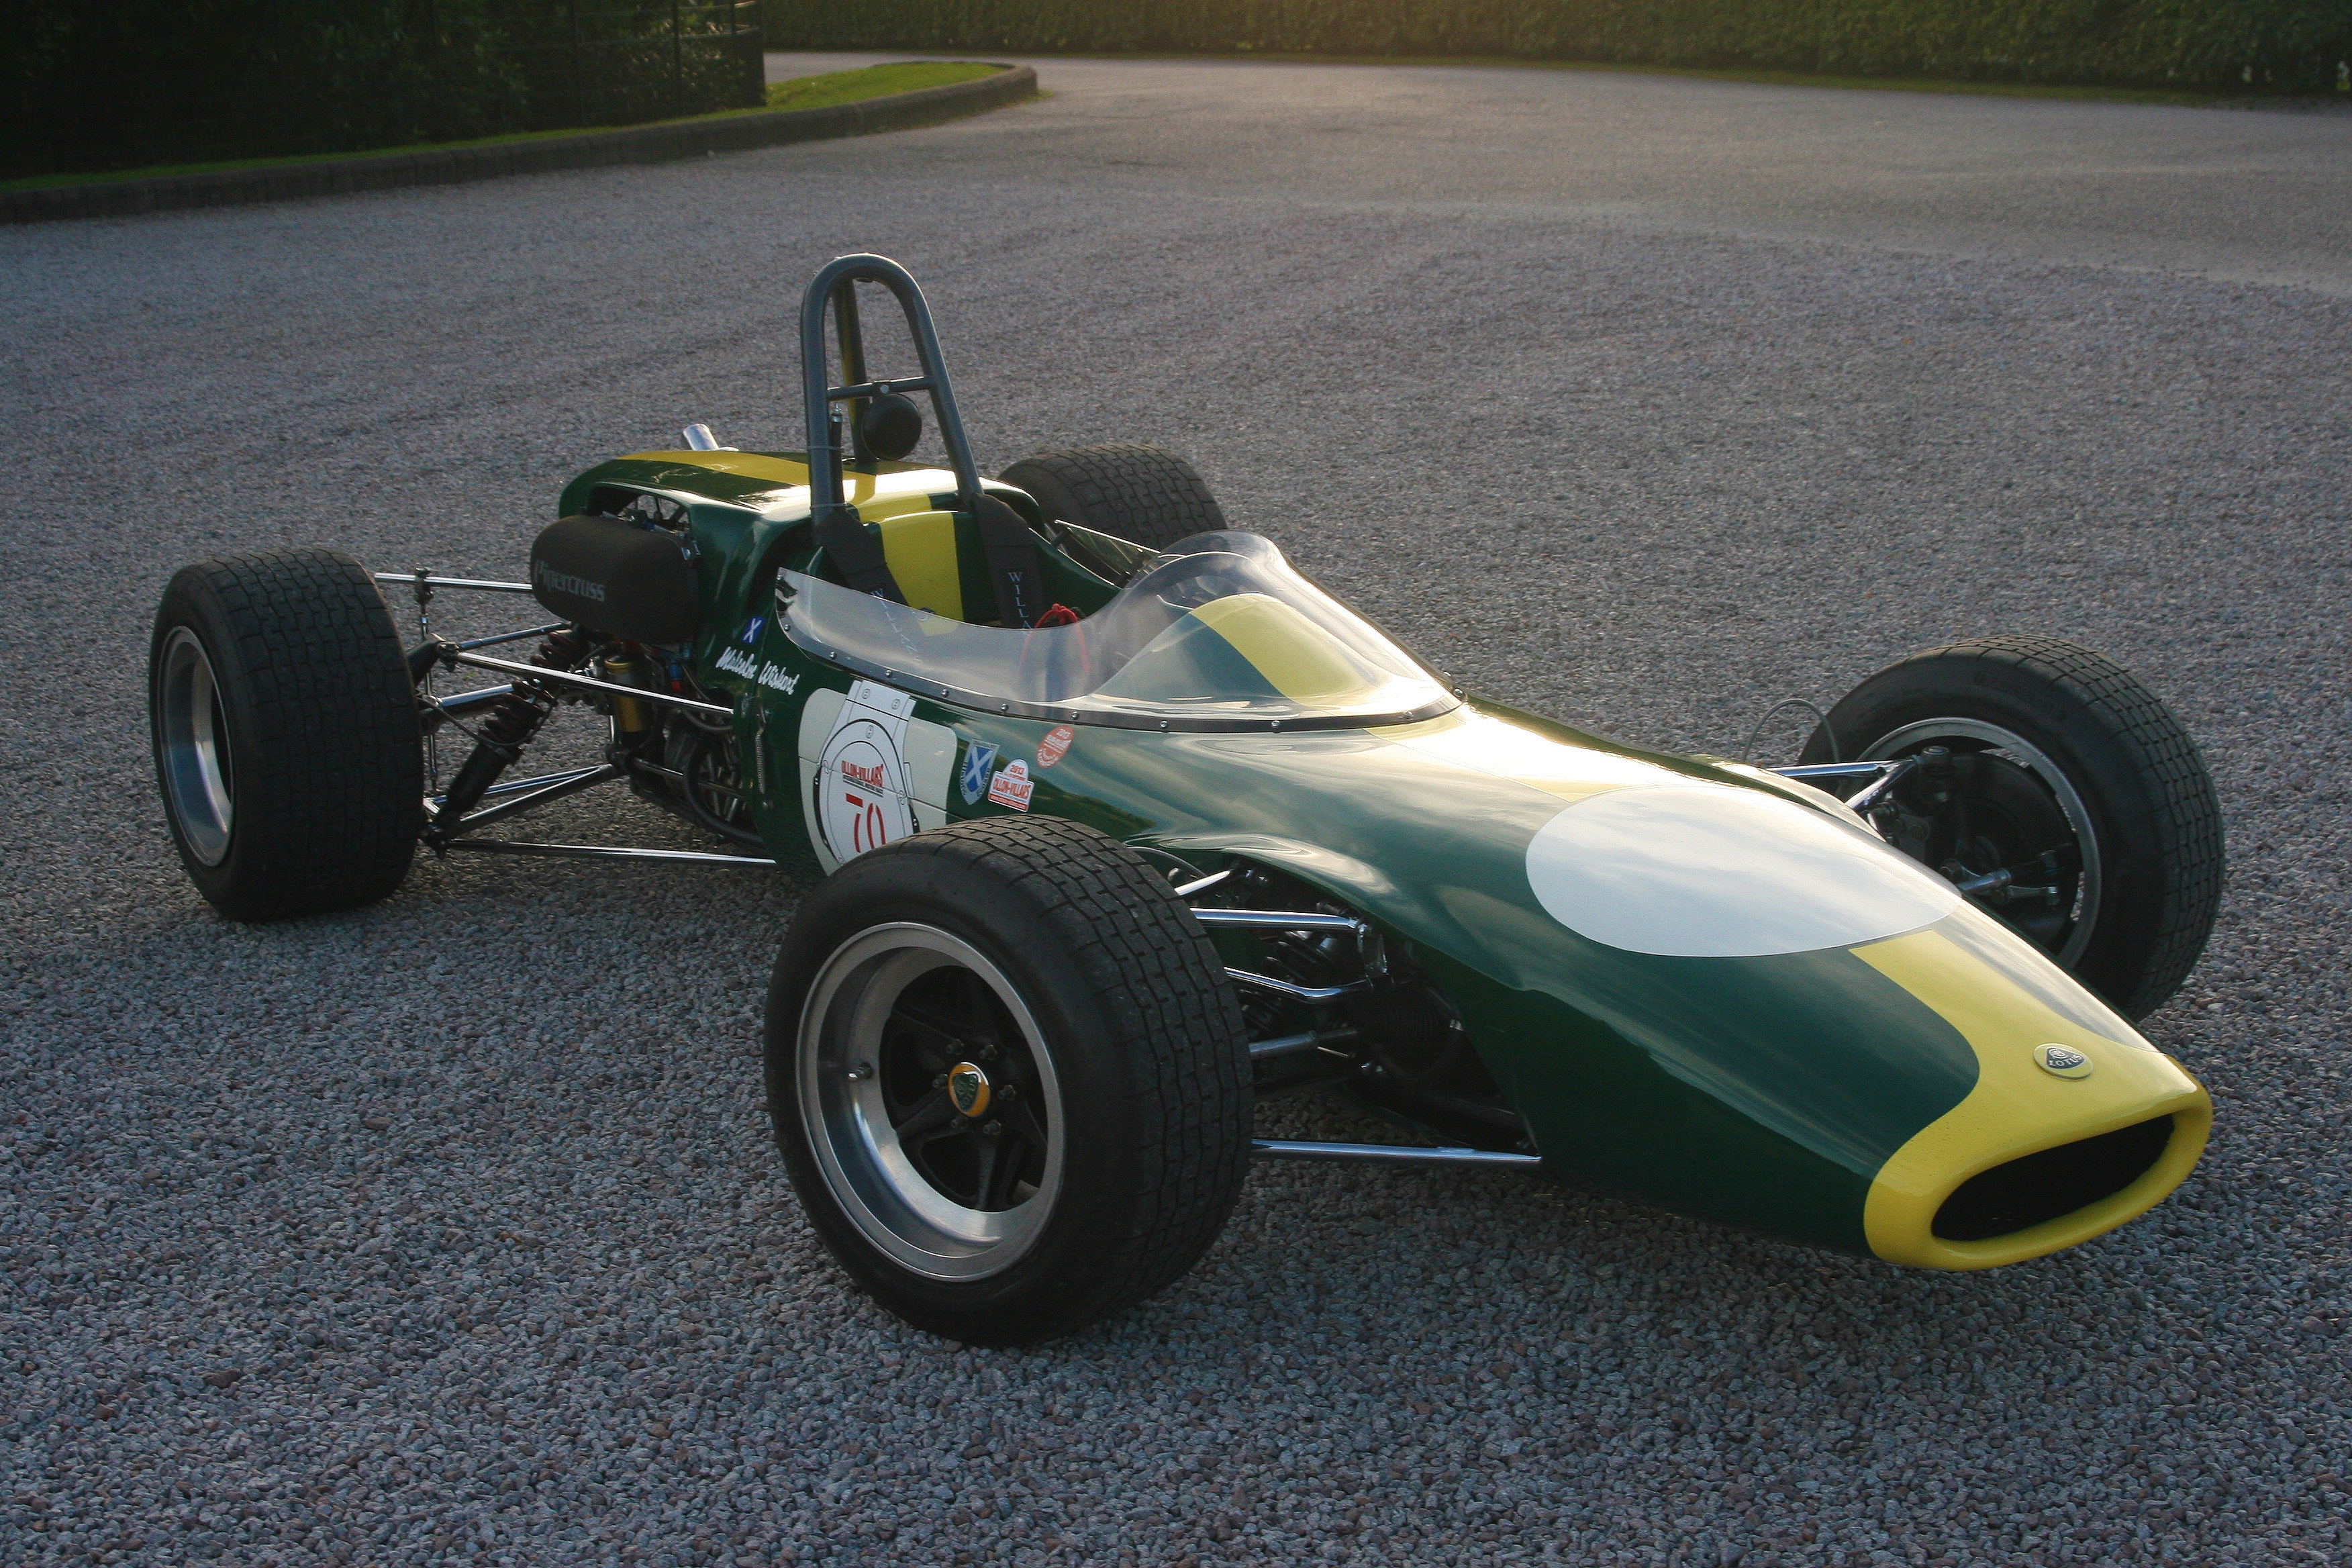
track, sport, car, automobile, transport, vehicle, machine, speed, sports car, race car, race, supercar, power, engine, racing, motor, lotus, championship, fast, circuit, motorsport, finnish, racing car, model car, lap, acceleration, land vehicle, accelerate, automobile make, open wheel car, formula one car, fia